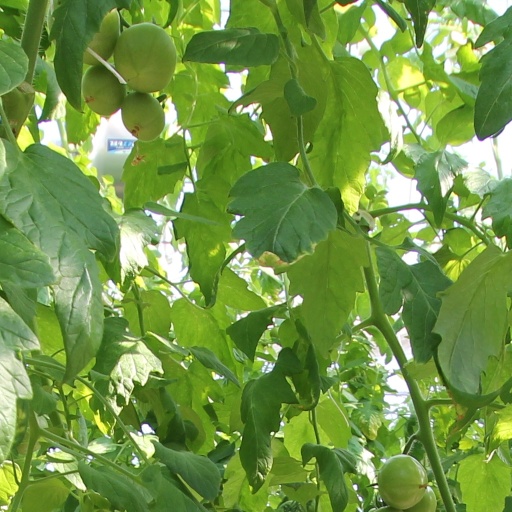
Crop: tomato